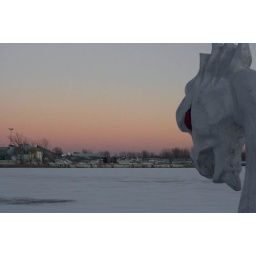
Detail of a dragon boat sitting atop a trailer in a snowy parking lot near a power plant in east Toronto.